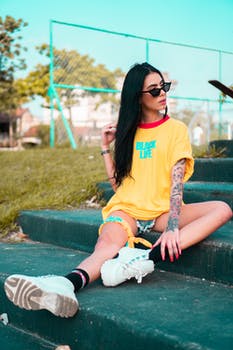
Label: No Watermark